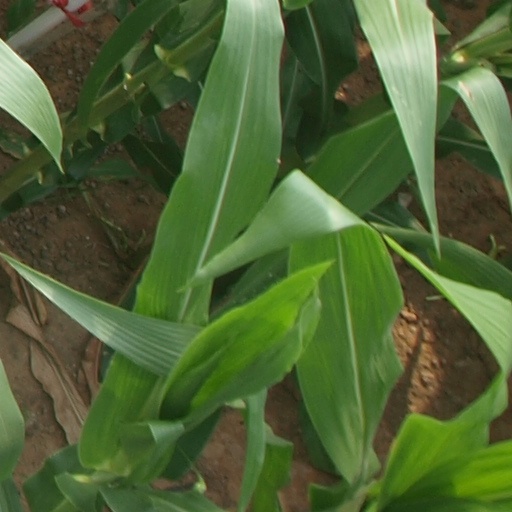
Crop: maize; corn